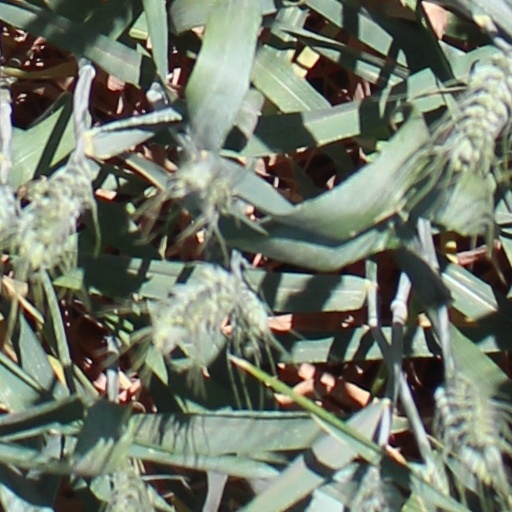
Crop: wheat